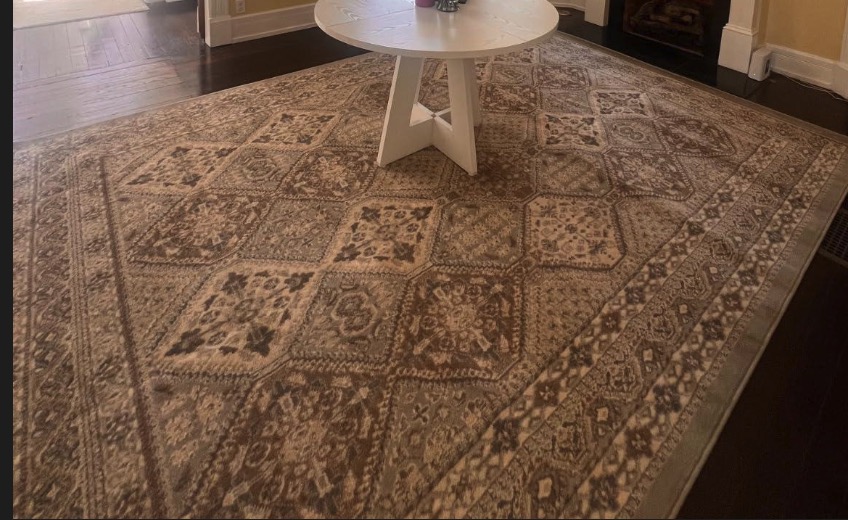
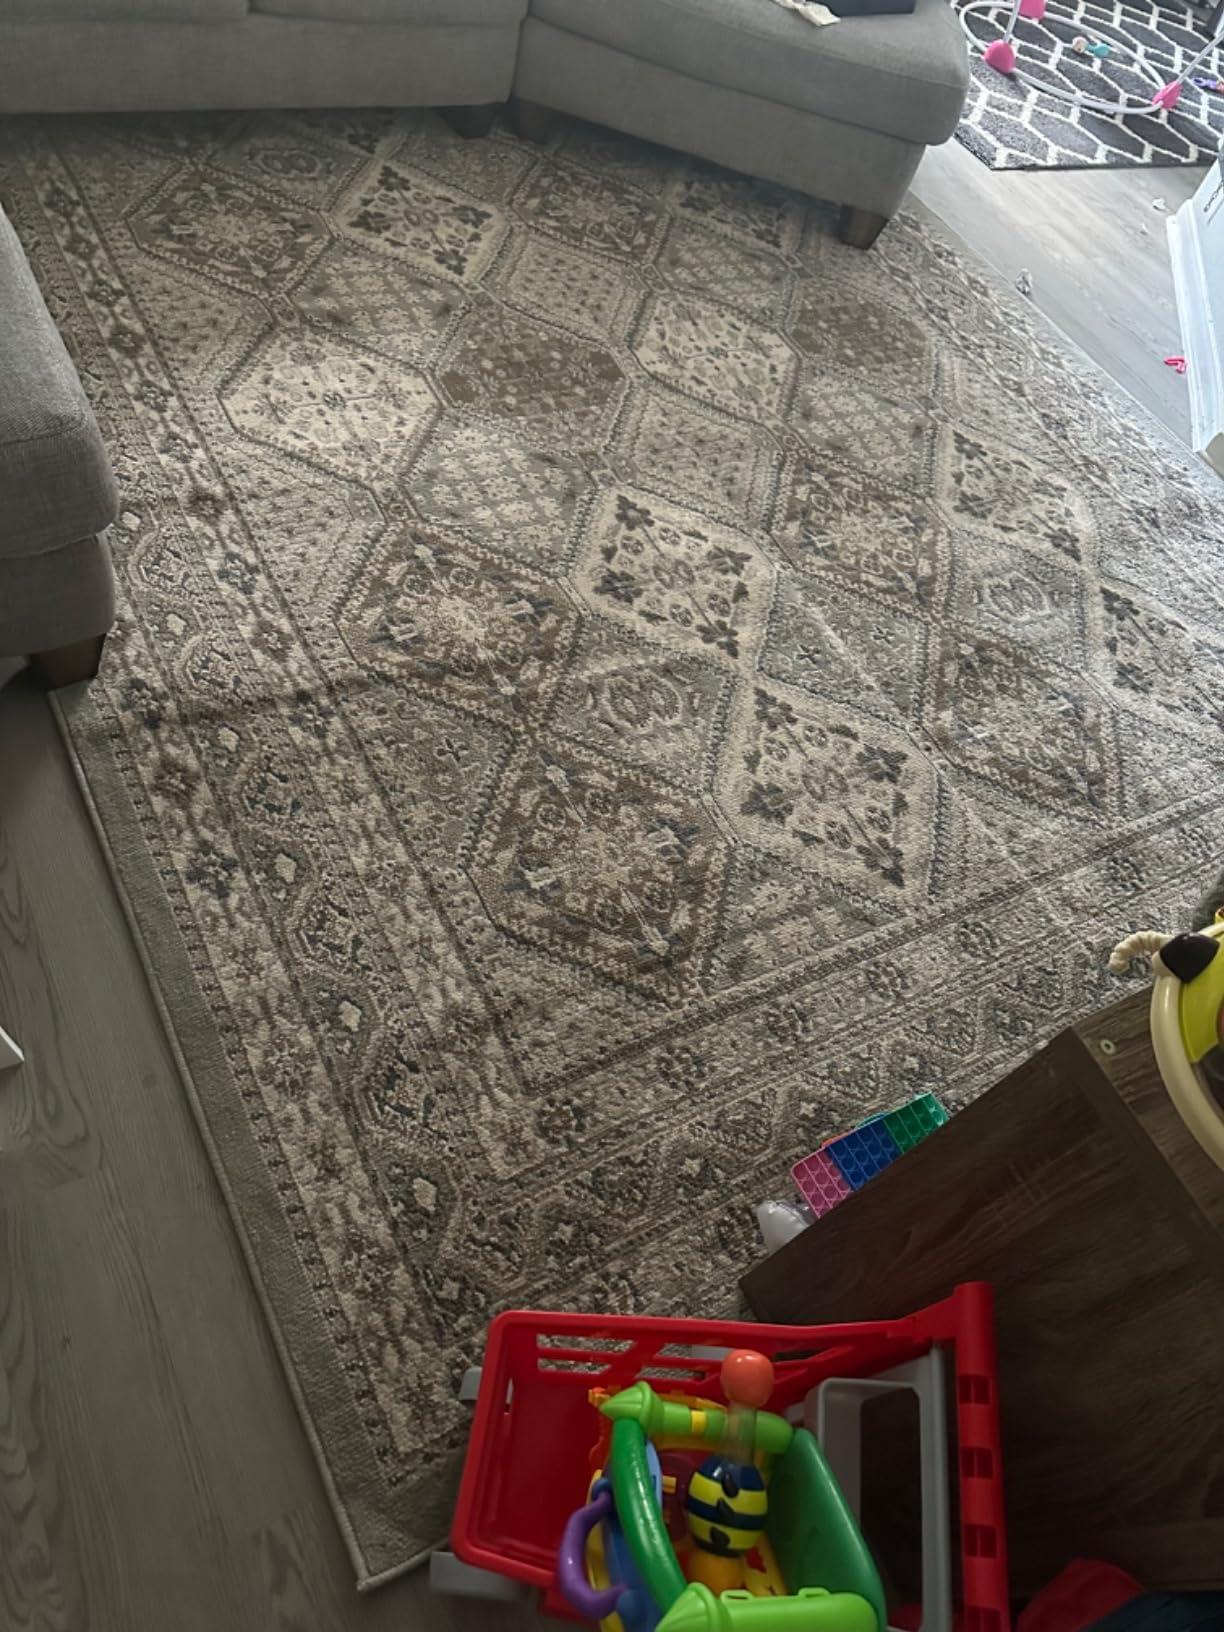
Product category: misc
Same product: yes